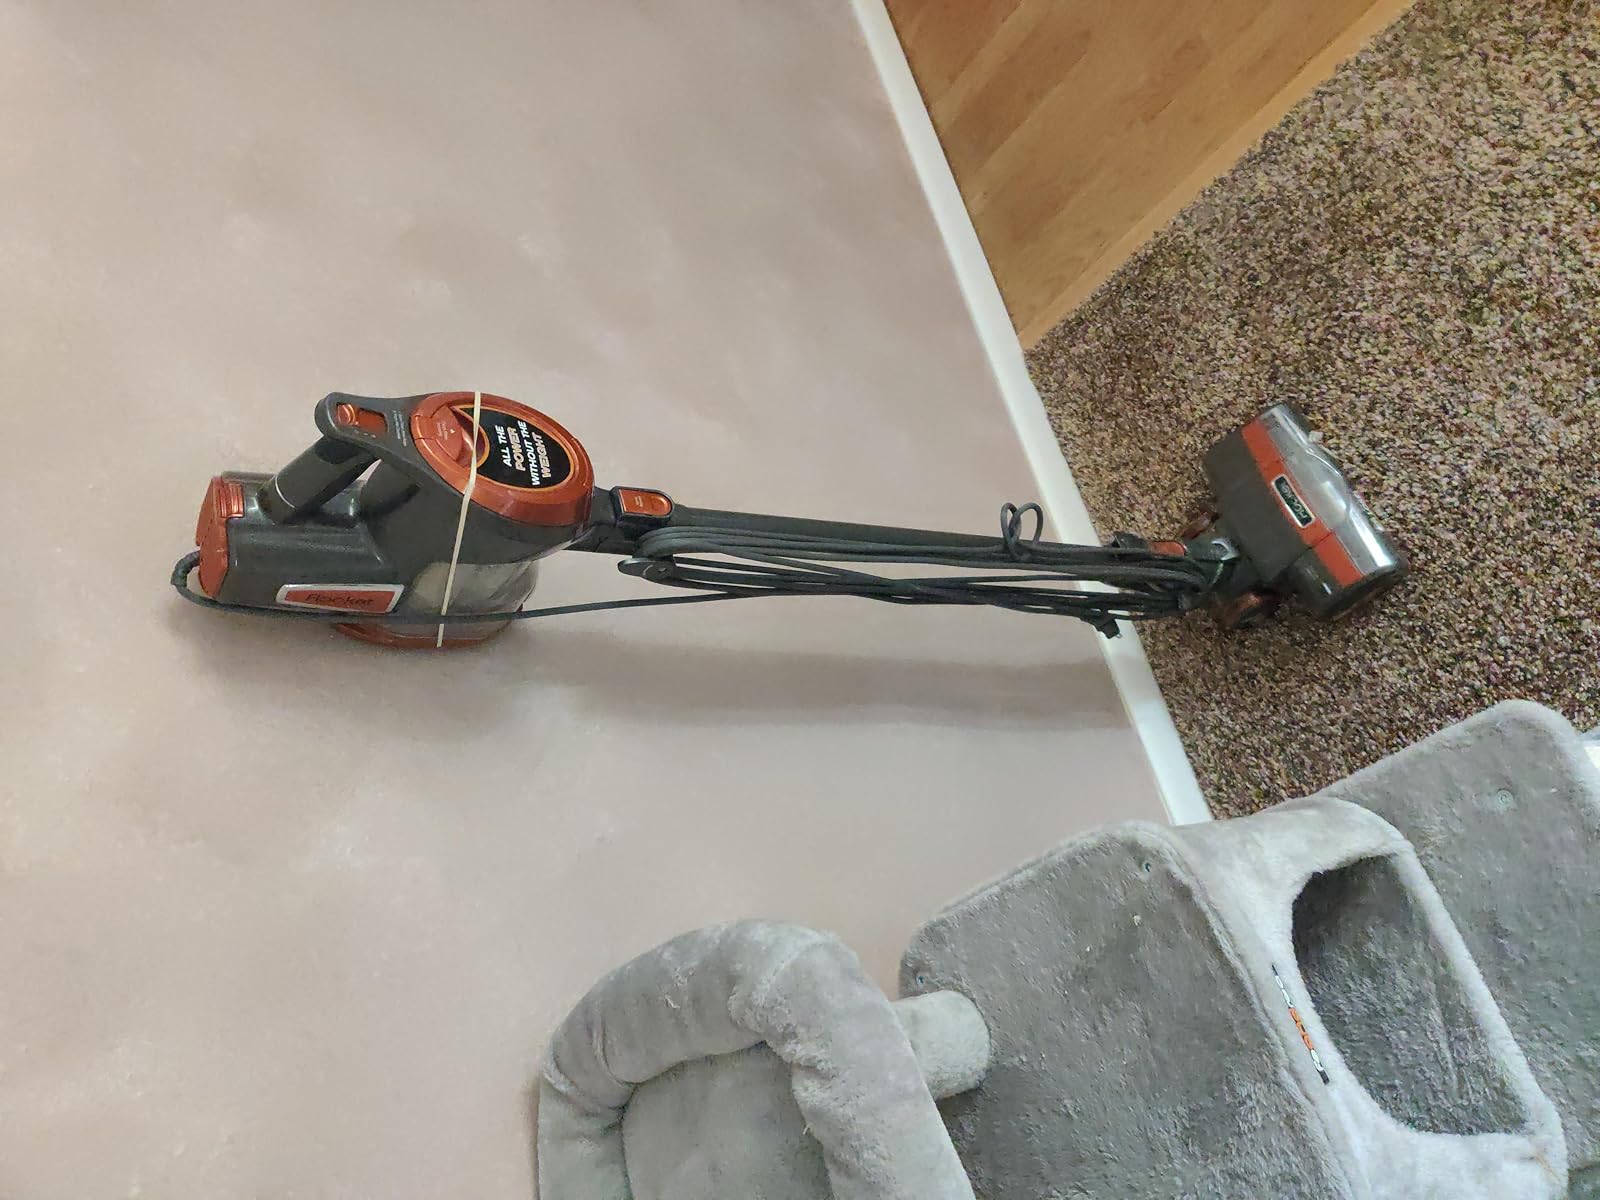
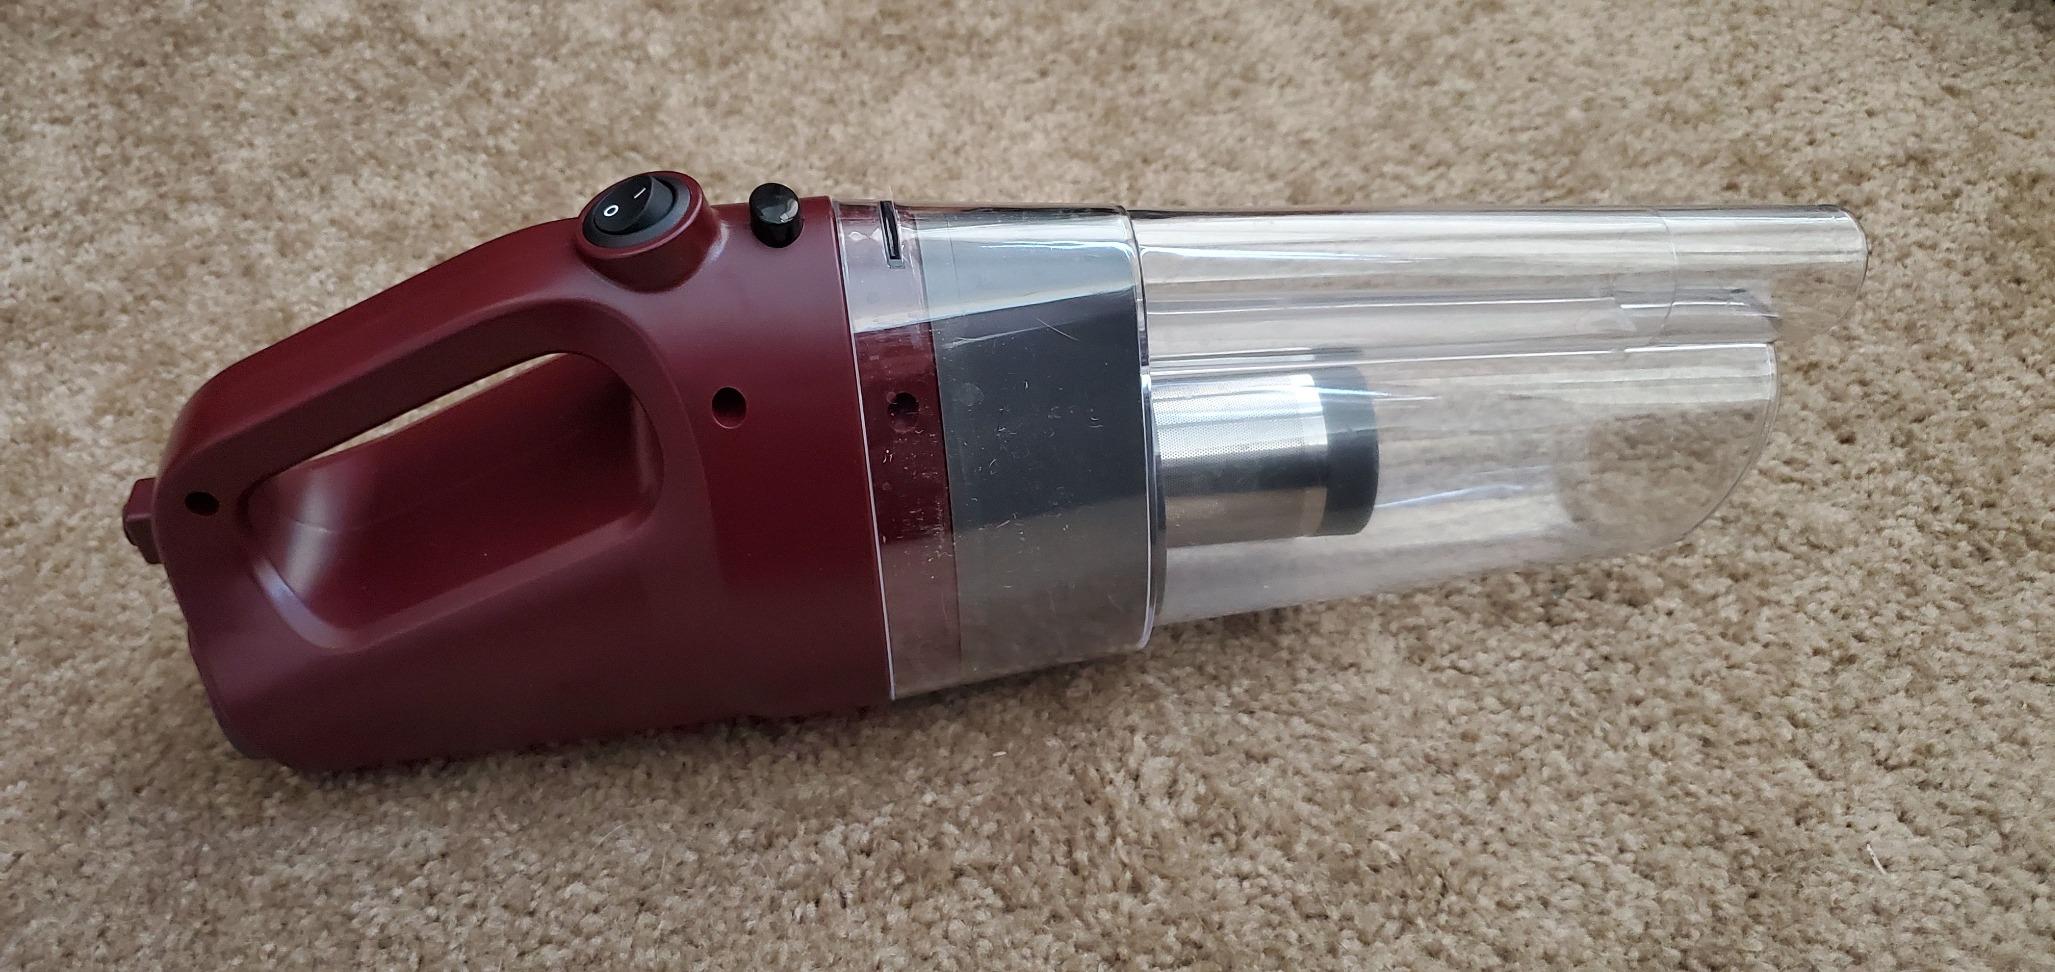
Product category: items_vacuum
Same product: no